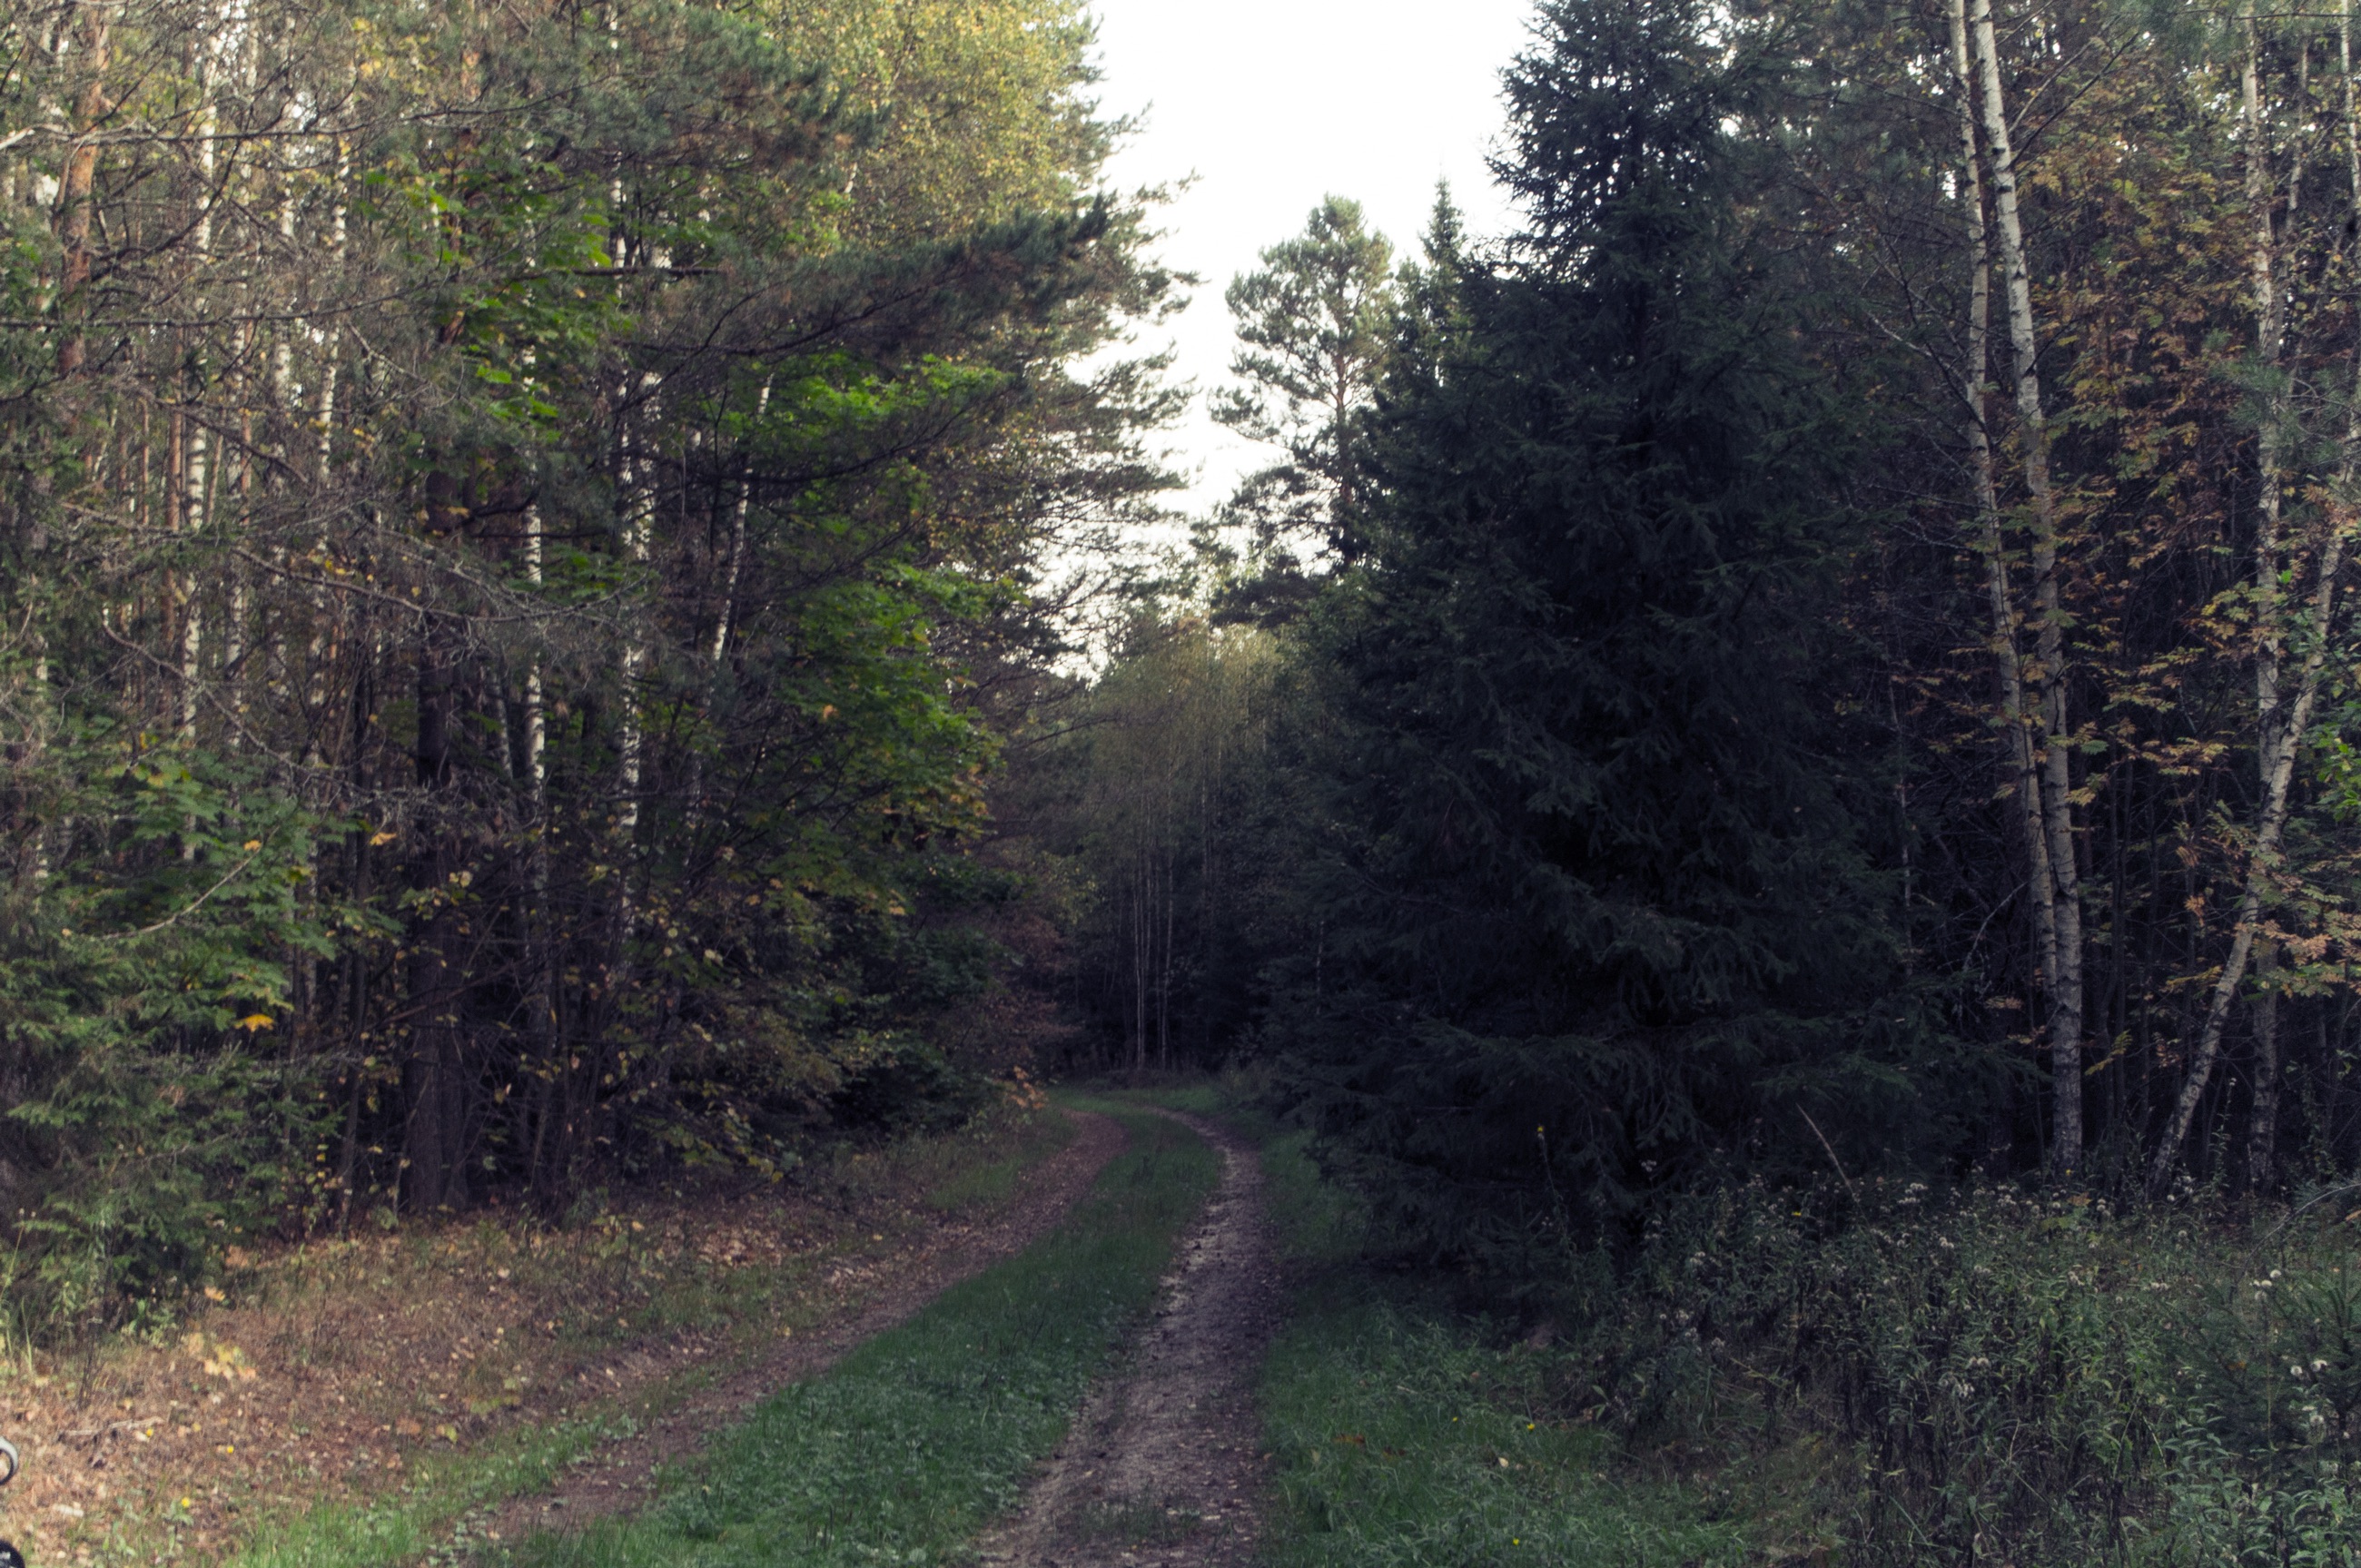
tree, forest, wilderness, trail, ridge, spruce, shrub, wetland, woodland, habitat, ecosystem, rural area, biome, natural environment, woody plant, temperate broadleaf and mixed forest, temperate coniferous forest